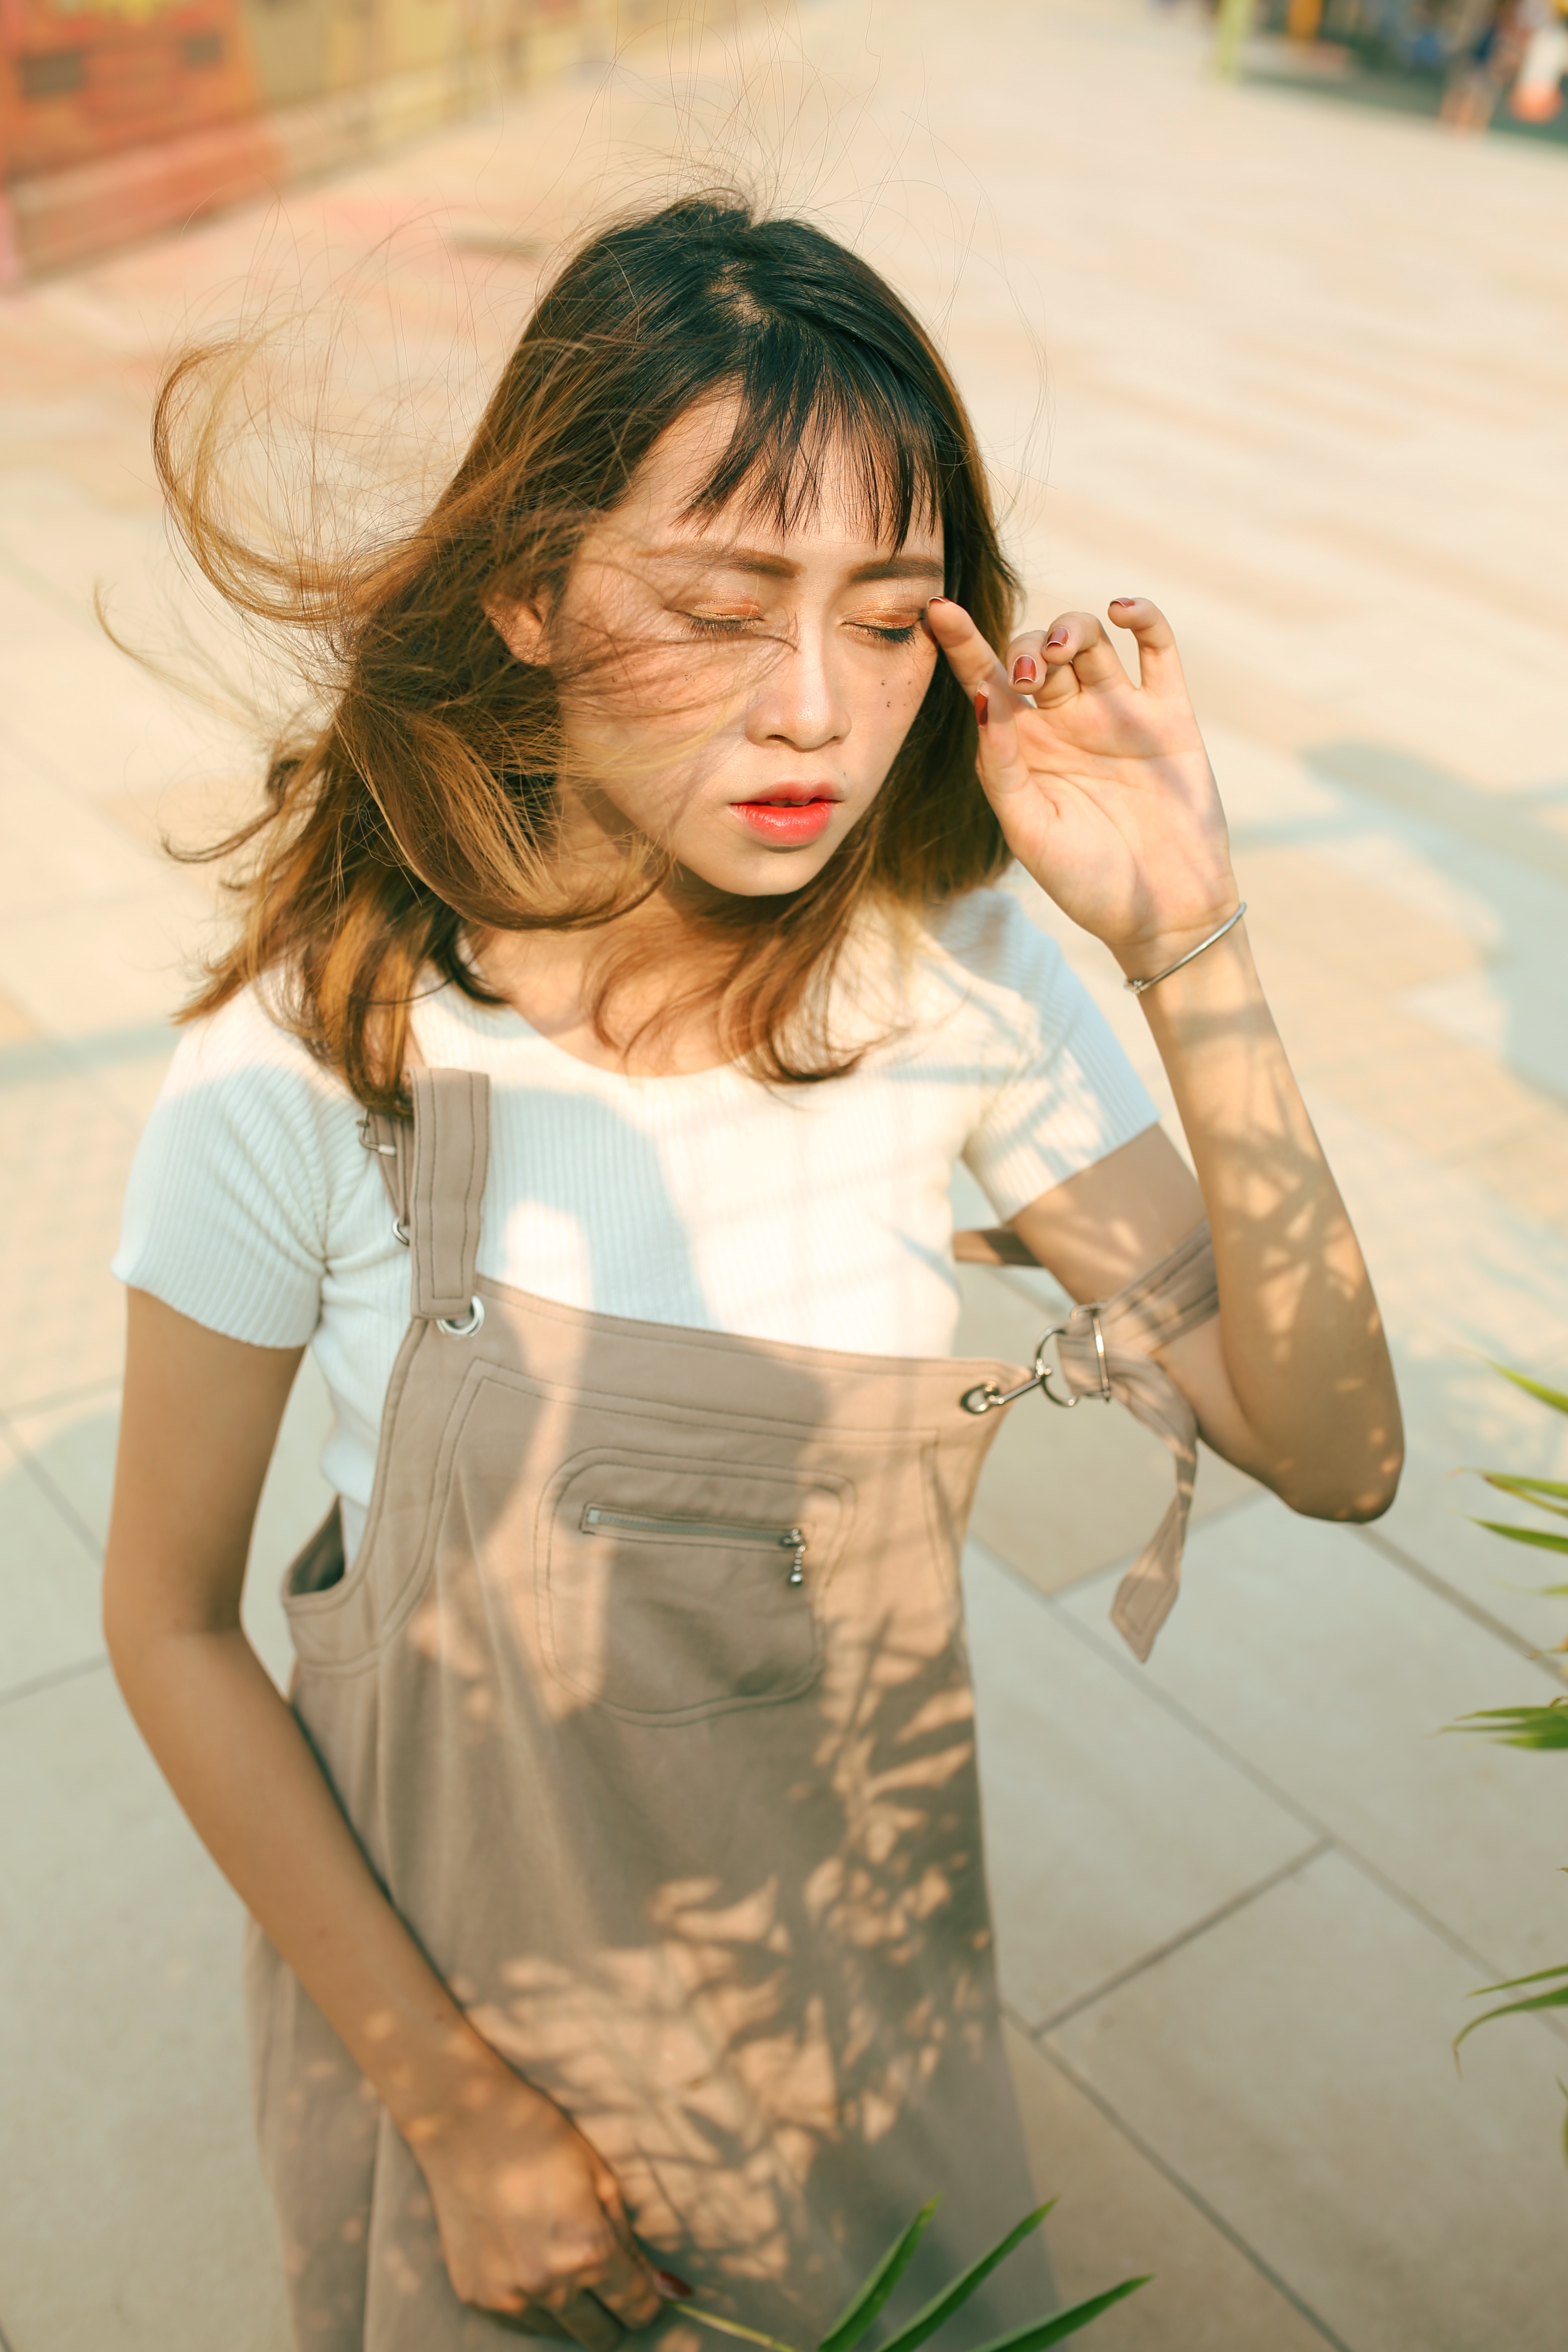
person, people, girl, woman, hair, photography, cute, female, portrait, model, young, spring, child, fashion, clothing, lady, facial expression, smile, makeup, face, dress, photograph, skin, beauty, beautiful, style, fashion girl, photo shoot, human positions